Tipper Gore

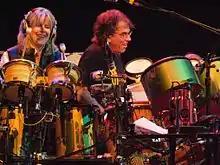
Tipper Gore drumming with Mickey Hart during a The Dead appearance in April 2009

In high school, Gore was the drummer for an all-female band called the Wildcats. She has played drums with members of the Grateful Dead, and during the second night of the Spring 2009 Dead tour, Tipper Gore sat in playing drums during the closing song "Sugar Magnolia". In 2000, she appeared on stage at the Equality Rocks concert at Robert F. Kennedy Memorial Stadium to play to a crowd of 45,000 prior to the Millennium March on Washington. Later that year, she played with Willie Nelson during his set at Farm Aid. She played with Herbie Hancock at the 25th Thelonious Monk International Jazz Competition in 2012.